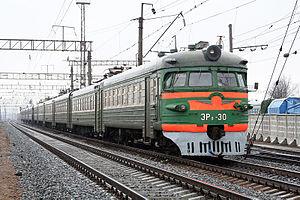
L'Elektrichka est un terme générique désignant une rame automotrice électrique utilisée pour desservir la banlieue des ex-pays de l'Union soviétique : Russie, Ukraine, Estonie, Biélorussie, etc. En 2007, 4085 trains de banlieue par jour circulaient sur le seul réseau des chemins de fer russes, la plupart d’entre eux étant électriques. Le premier elektrichka a eu lieu le 6 juillet 1926 le long de la ligne Bakou-Sabuntchou en Azerbaïdjan soviétique.